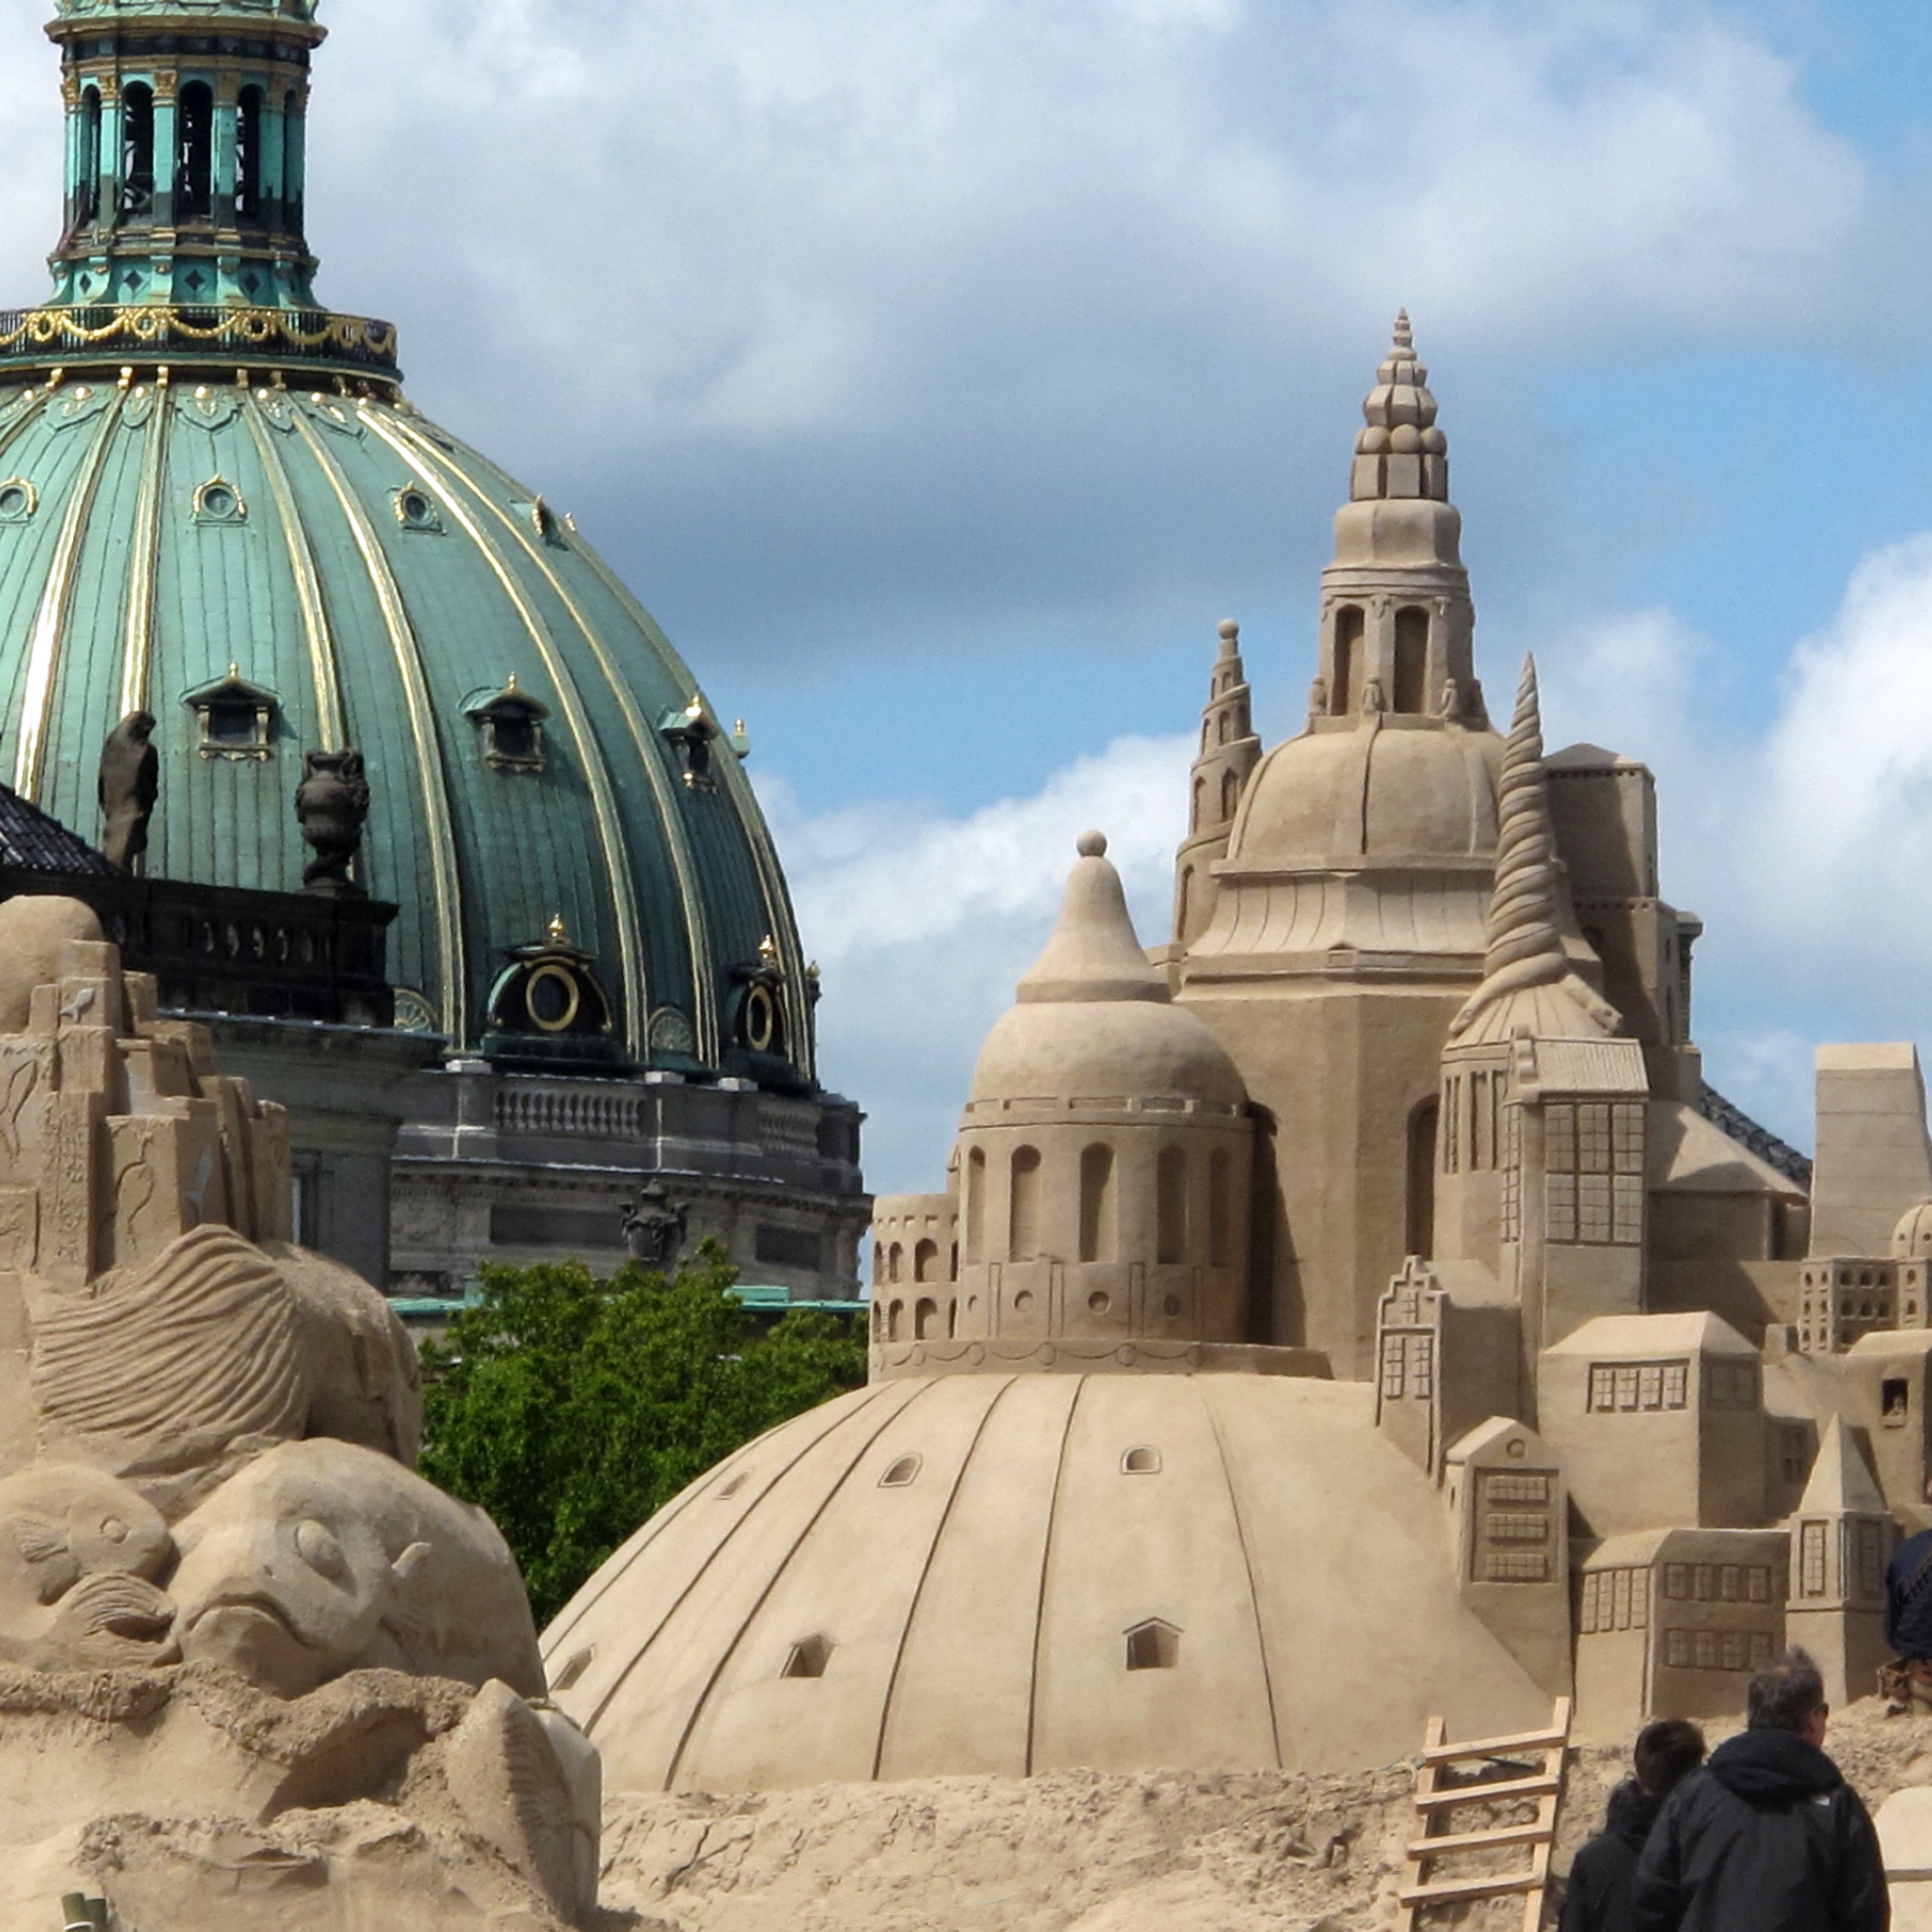
sand, monument, travel, statue, landmark, tourism, place of worship, sculpture, temple, denmark, copenhagen, dome, dom, baltic sea, hindu temple, historic site, sand art, ancient history